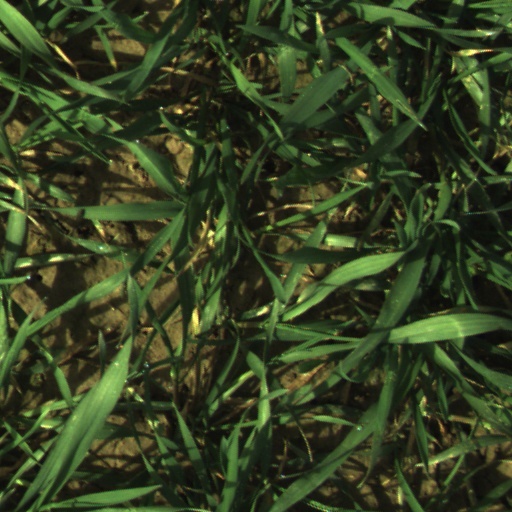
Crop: wheat